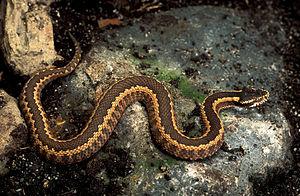
Les Viperinae ou vipères sont une sous-famille de serpents de la famille des Viperidae. Elle a été créée par Nicolaus Michael Oppel en 1811.
Vipera dinniki, aussi appelée Vipère de Dinnik, est une espèce de serpents de la famille des Viperidae.